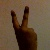
The image shows a hand gesture representing the number 2 in Indian Sign Language.